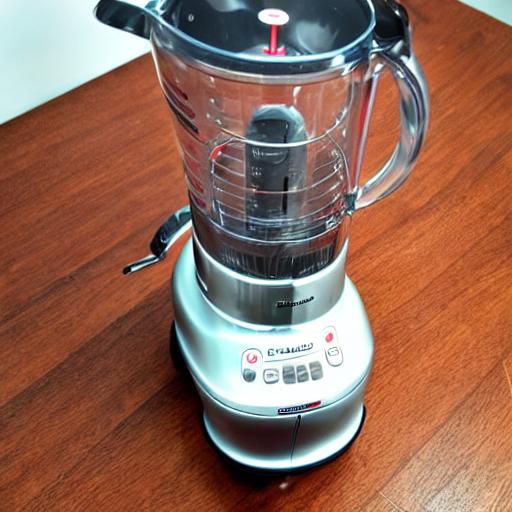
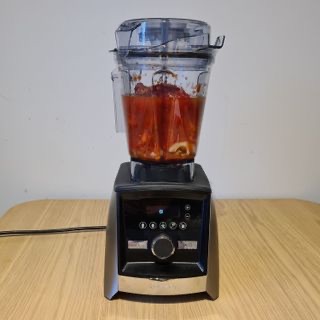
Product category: items_blender
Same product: no